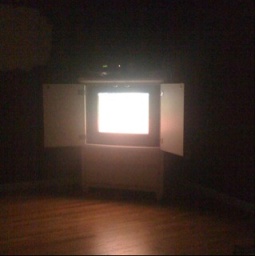
The box in the corner of the room was white with information. O